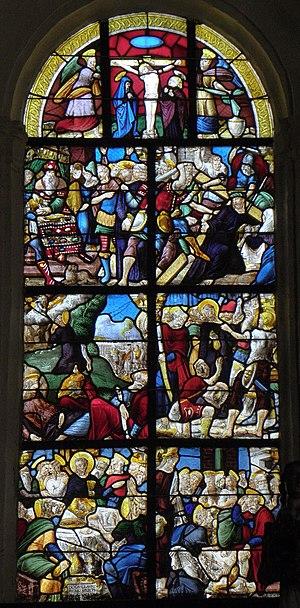
Baie 01 de l'église Notre-Dame et Saint-Bieuzy de Bieuzy (56).